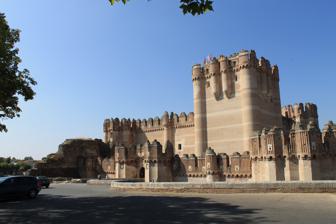
Building: Castillo de Coca
Country: Spain
Year built: 1493
Castle in Castile and Leon, Spain Castle of Coca Castillo de Coca Coca, Segovia , Spain Castle of Coca Castle of Coca Show map of Province of Segovia Castle of Coca Show map of Castile and León Castle of Coca Show map of Spain Site history Built Fifteenth century The Castle of Coca is a castle located in  the Coca municipality , central Spain . The castle was constructed in the 15th century and has been considered to be one of the best examples of Spanish Mudejar brickwork which incorporates Moorish Muslim design and construction with Gothic architecture . A scale model of the castle has been built in the Mudéjar theme park and another replica built at a ratio of 1:25 is placed in  the Minimundus miniature park in Klagenfurt , Austria . Location Coca Castle stands on the outskirts of the town of Coca , about 45 kilometers (30 miles) to the north of Segovia . It is one of the few Spanish castles that have not been constructed on hilltops, having been built at the edge of a plain, overlooking a meander of the River Voltoya , a tributary of River Eresma . The castle is fortified by a deep, wide moat. Coca, which is the birthplace of the Roman Emperor Theodosius I , has been inhabited since the second century BC when the Arevaci arrived and settled here. Ownership Coca castle was owned by the well-known Spanish aristocratic family the House of Alba de Tormes (sometimes known as the House of Alba) until the mid-twentieth century. They handed over the property to Ministry of Agriculture in 1954. It has been declared a Spanish National Monument and is under protection. Construction and architecture The castle was constructed under the supervision of a Moorish architect and engineer. Such Moorish engineers were routinely commissioned to construct large buildings during the medieval times and were called "Alarife" (one who understand the art of construction). Brick was used for most of the construction. However, the bricks used in the castle are different from ordinary bricks used to build houses. These are hardened bricks that are capable of withstanding enemy onslaught during sieges. The bricks were laid smooth with the mortar, so the lines of the brickwork are clearly visible along with the mortar. This created a distinctive pattern on the castle. The castle was constructed in classic Mudéjar fashion. Brickwork and plaster work was used to create geometrical patterns depicting a hybrid of Moorish Muslim and Christian Gothic architecture . While the main construction is of brick, limestone and plaster were used in the balistraria and embrasures . White limestone was also used to decorate columns in the courtyard and the keep , as well as numerous other features on the facade of the keep. Design and fortifications The ground plan of the castle is rectangular, and it has a three-tiered defence system consisting of wall circuits enclosed within a moat and a central keep. The central keep is situated in the northern part of the castle and is known as the Tower of Homage. There are two curtain walls that enclose the enceinte , but the outer curtain wall is not intact. Today there are traces of the outer curtain wall, as well as a number of towers – some in ruins others standing – that mark the boundary where the outer moat circled the castle. All of the outer towers were rectangular in shape. The second curtain wall has a gate near the inner keep with a high brick arch enclosed by a geometric border, the alfiz , which is a classic Moorish design feature. The inner curtain wall has several towers and a talus as well. It has centered cylindrical towers on each side and smaller turrets between them, while the talus is constructed all the way down to the moat. The towers on the corners of the walls are rectangular. The surviving wall is machicolated . This coupled with the talus served as a formidable defence. The battlements on the walls have been constructed as both ornament and as defensive fortifications, so they have been built with crests that jut out from the walls. Brickwork in Mudejar has been used here as well. History Engraving of the castle in the early nineteenth century by Vivant Denon Early history The oldest settlements in Coca date back to the Chalcolithic era, around 2,500–2,300 BC. The abundance of natural water and the geographical features were important for early settlers. In the fifth century AD, the village grew substantially, forming the historic city of Coca. The town of Coca was first established during Roman rule. It was called Cauca at that time. In 1439 Coca came under the control of Marquis of Santillana. In 1451 negotiations between Santillana and Fonseca families started. These would later culminate in 1453 with Coca being exchanged for Saldaña . Construction of the Coca Castle began as soon as the treaty was ratified by Juan II . Medieval history Alonso de Fonseca y Avellaneda has been credited with the construction of the castle. The castle was built under the supervision of a master builder and most of the work had been completed by 1493. In 1502 it was decreed that castle and the town could only be passed down to male heirs, so after Alonso's death it passed on to Antonio de Fonseca . In 1512 a number of extra ornamental features were added to the keep and the castle exterior under the supervision of engineers. The castle came under attack during the Revolt of the Comuneros in 1521. Communeras troops attacked the castle in retaliation to the burning of Medina del Campo . Medina del Campo had been previously attacked by the Royalists as it housed a large number of artillery pieces, and it had subsequently been razed after Royalists met heavy resistance. In 1645, Gaspar Alfonso Pérez de Guzmán, 9th Duke of Medina Sidonia was accused to treachery after he instigated the Andalusian independentist conspiracy of 1641, and was imprisoned in the castle. Coca Castle, an 1865 engraving by Francisco Javier Parcerisa The castle went through a period of repairs and renovations from the sixteenth to the eighteenth century AD. Most notable among these renovations was the addition of the Patio de Armas in sixteenth century, the construction of a gallery between the Keep (Torres del Homenaje) and Pedro Mata Tower in the seventeenth century AD and the extensive renovations of 1715.  After 1730 the castle suffered a long period of neglect that led to it falling into disrepair, and subsequently many important artifacts were either lost or destroyed. During the Peninsular War , Coca Castle was captured by the French , who occupied the castle in 1808 and vacated it in 1812. During these four years the castle further deteriorated and much of it fell into ruin. The French troops were, obviously, not concerned with the upkeep of the castle and many ornamental features fell into ruin during this time. Another incident that led to the castle falling further into ruin was the 1828 sale of materials by the administrator of the castle. As the castle was under the ownership of the House of Alba at that time, the owners tore away a number of columns, marble pieces and other ornamental features and sold them off to the highest bidder. Modern history Coca Castle was declared a national monument of Spain by Decree-Law on August 9, 1926. By the same decree, it was nationalized . The control of the castle itself and the adjoining land was taken over by the government of Spain from the House of Alba. No major restorative work was done until 1954 when state-sponsored repairs and renovations were started. The Ministry in charge of the castle wanted to restore it so that they could open a school of forestry training. The repair and renovation work was conducted under the supervision of the Spanish avant-garde architect Miguel de los Santos Nicolás. The team of architects, which included Francisco Pons Sorolla was given carte blanche by the General Directorate of Fine Arts. The renovations took four years and were completed in 1958. After the renovations the "Escuela de Capacitación Forestal" (Forestry school) was opened in 1958. Locations open to tourists There are several rooms in Coca Castle that are open for tourists. These include the following: Chapel The ceiling of the chapel was destroyed in a fire during the French occupation of the castle . However it was restored later on and has now been completely renovated. There are various art objects present in the chapel that are of historic importance. These include: Byzantine Christ. Its painter is unknown, but the work dates to the fourteenth century. It is a unique piece as it depicts Christ with a halo instead of the crown of thorns . Two Flemish paintings. The artist is unknown, but these too date from the late fourteenth century. The larger one represents the Crucifixion and the small one the Annunciation. Tabernacle , of polychrome wood in Renaissance style, the carving to the right is of San Pedro (Saint Peter), one to the left of San Pablo (Paul the Apostle). Christ of ivory from the sixteenth century. The feet are shown to be nailed separately; he is not wounded in the side nor has the crown of thorns, but his head is inclined towards the left side. Two paintings of the Mary the Virgin . The first one is on the Altar; it is on traditional Gothic and dates to the fifteenth century. The second one, a Romanesque is on a limestone pedestal with the coat of arms of Castile displayed as well. Weapons room The armory is also open to public viewing. It contains metal armor and weapons belonging to the fifteenth, sixteenth and seventeenth centuries. The furniture displayed in the armory is original and dates back to the fifteenth and sixteenth century AD. Most of it is made from walnut wood , with bone and ivory columns. Central keep Also known as the Torre del Homenaje, it contains the Gallery and the 25-meter high tower. The circuitry walkway 'Paseo de Ronda' is also connected to the keep. It contains the defensive structures that were used in active defence such as pulleys and oil smelters . Rebuilt portions Columns from the balustrade were sold off by the administrators when the castle was in disrepair in order to pay for the upkeep. Eight of these were bought back from Olmedo and Iscar in 1952 for 35,000-40,000 pesetas, each. The balustrade has now been completely rebuilt identical to the original one. Exterior of the Castle Coca Interior of the Castle Coca External links Aerial views, multimedia References